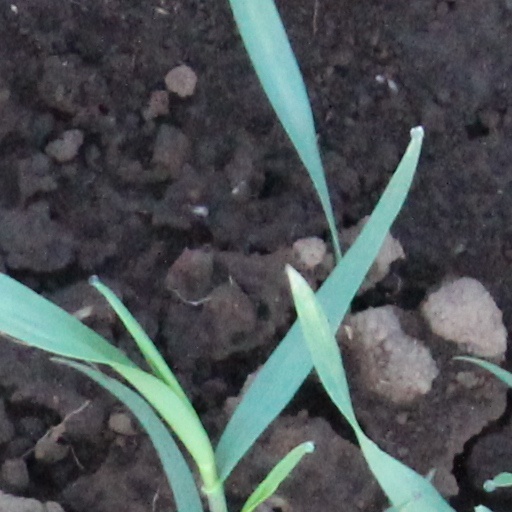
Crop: wheat